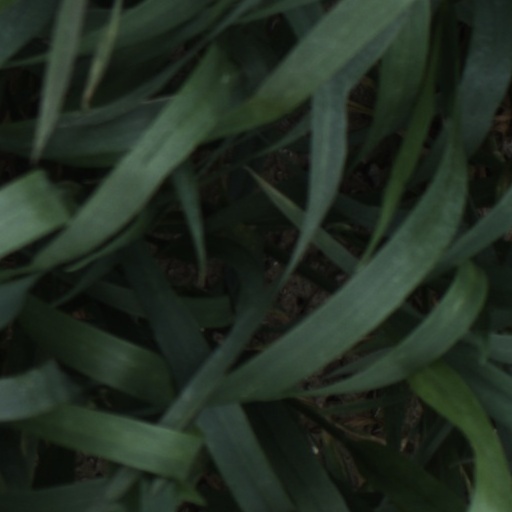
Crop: wheat